B-52 (cocktail)

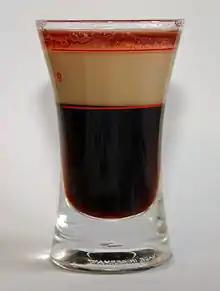
B52 with floated overproof rum

For a Flaming B-52, the top layer is ignited, producing a blue flame. Filling the glass to the top reduces the amount of glass exposed to the flames, making the glass less likely to break but easier to spill. The Triple Sec will not ignite easily at room temperature, so it is sometimes warmed up before use or topped with a small layer of an overproof rum with 65–85% ABV such as Bacardi 151 or Stroh 160. Such a preparation can be referred to as a "B-52 On a Mission".